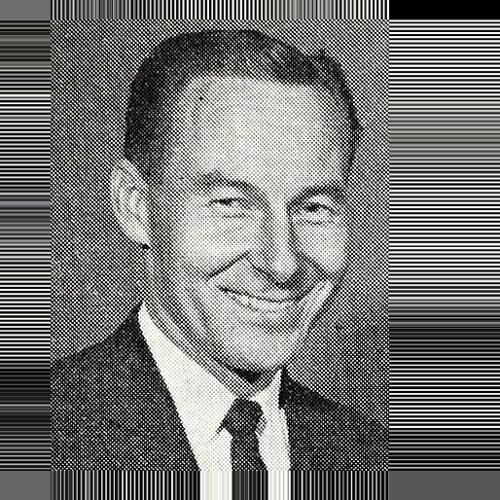
Age: 46